Mark Souder

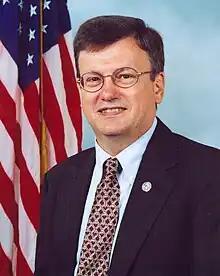
Souder early in his congressional career

Souder was elected to the United States House of Representatives as a Republican in November 1994, defeating Coats' successor in Congress, Democrat Jill Long, in that year's national Republican landslide. He was re-elected in every election thereafter until his resignation in 2010. It was the only elected office he ever held. He originally ran on a signed pledge with America that he would not serve more than two additional terms. He was regarded as a staunch advocate of abstinence education and family values.